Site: brandenburg
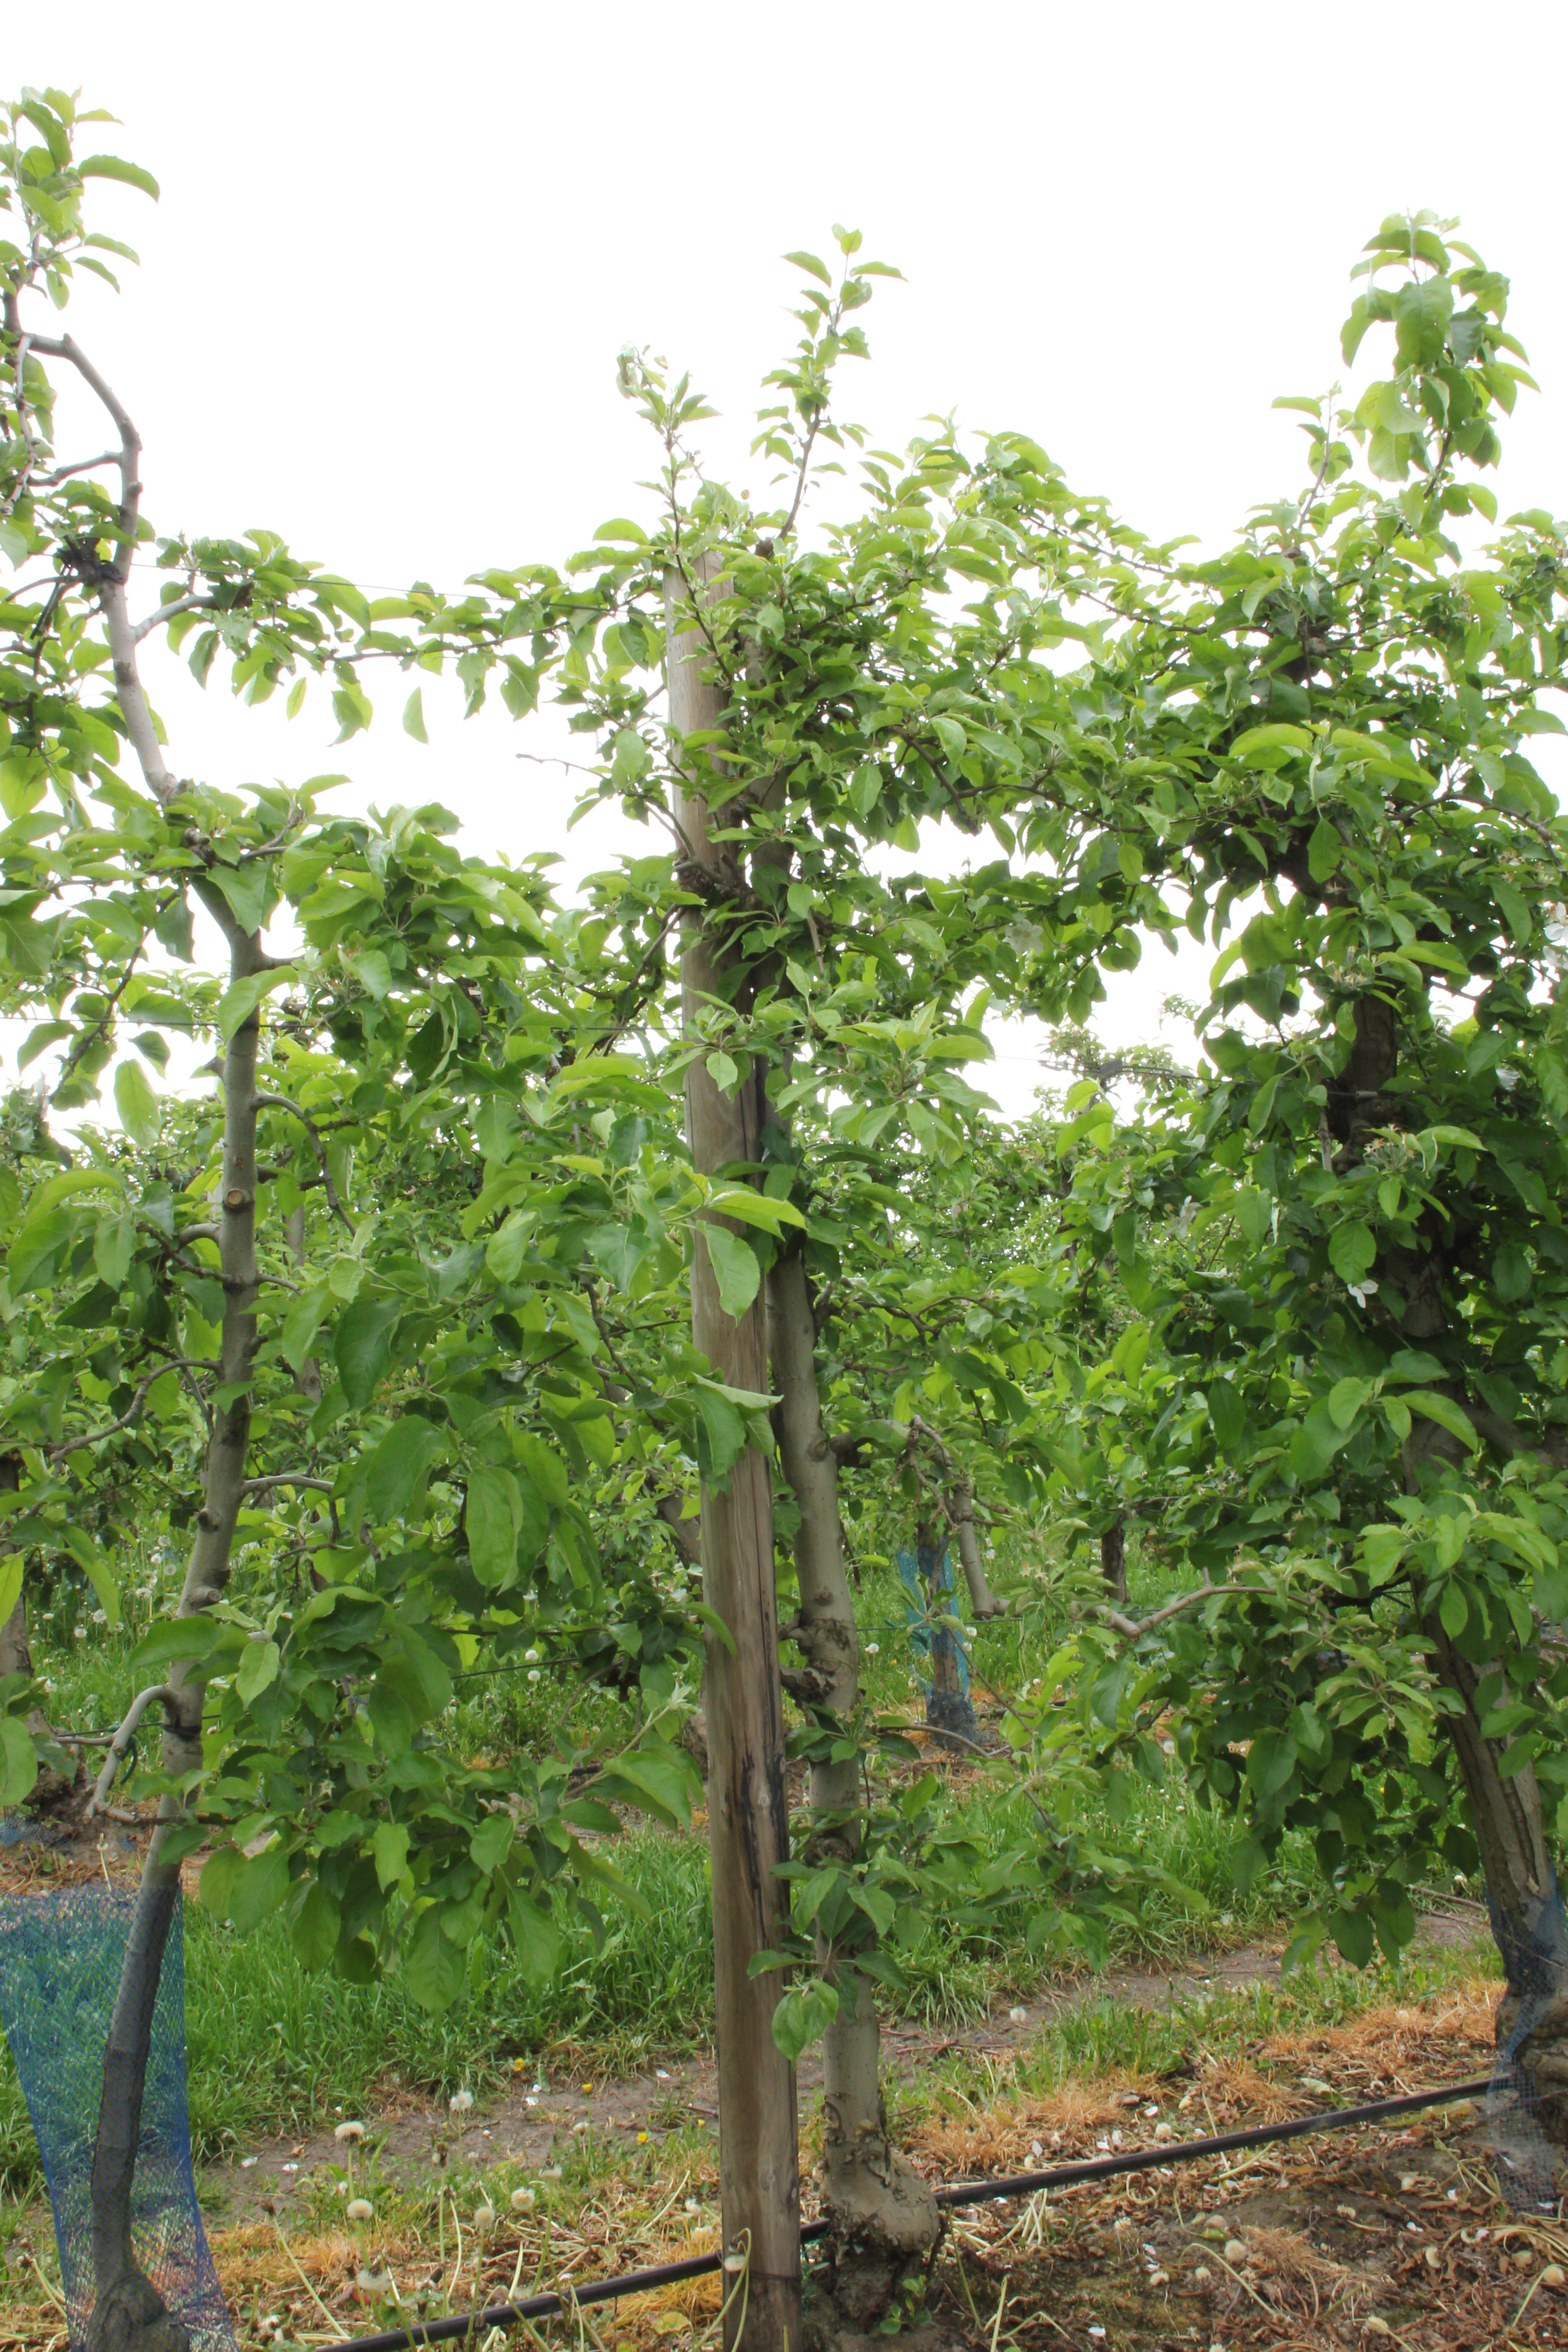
Growth stage (BBCH 67): Flowering